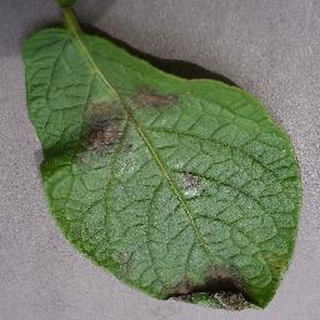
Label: potato_late_blight